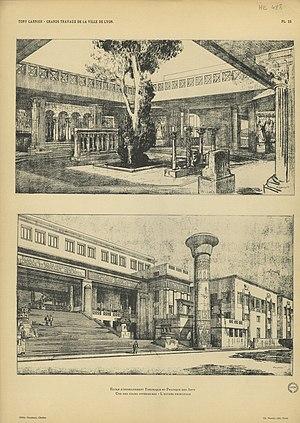
La plupart des œuvres graphiques de Tony Garnier sont conservées au musée des Beaux-Arts, au sein de la Fondation Renaud et aux Archives municipales de Lyon.
Tony Garnier, né le 13 août 1869 à Lyon et mort le 19 janvier 1948 à Roquefort-la-Bédoule, est un architecte et urbaniste français. Nombre de ses projets sont à l’origine d’avancées considérables dans la réflexion que menaient alors les architectes sur ce qu’ils considéraient être l’architecture et l'urbanisme moderne.